Describe the emotion expressed in this image:  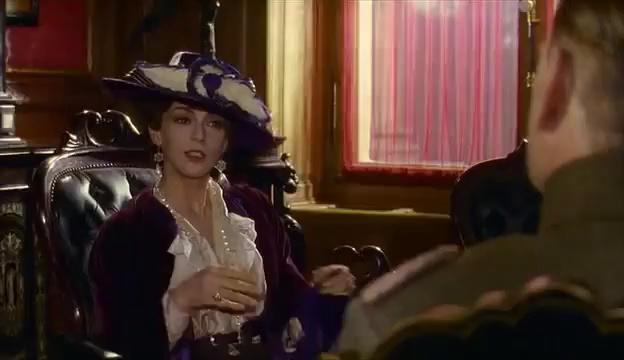
This person displays Suffering, valence and arousal with low intensity.